Friedrich Christian, Margrave of Meissen

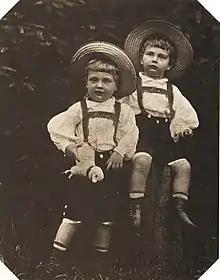
Friedrich Christian (right) and his brother George on a photograph by August Kotzsch in 1900

Friedrich Christian was made a lieutenant in the 1st Royal Saxon Leib-Grenadier Regiment No. 100 at the age of 10, in accordance a family tradition of the House of Wettin. In 1913, he studied at the Military Academy in Dresden. During World War I, he served General Staff on the Western Front. He received several medals for bravery. He was very gifted linguistically and was sent on diplomatic missions to King Alfonso XIII of Spain, to Sultan Mehmed V of Turkey and to Emperor Charles I of Austria.